Jesse H. Jones

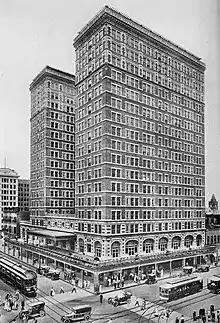
Illustration of the Rice Hotel, Houston (1916)

Jones began a flurry of building activity in 1906. He contracted to build an addition to the Bristol Hotel, committing $90,000 to the project, which would include a rooftop garden and dance floor. He also commissioned a ten-story building for the Texas Company (Texaco), and the company moved its headquarters to Houston in 1916. The same year, he constructed a new plant for the rapidly growing "Houston Chronicle" in exchange for a half-interest in the company, which had been solely owned by Marcellus Foster.